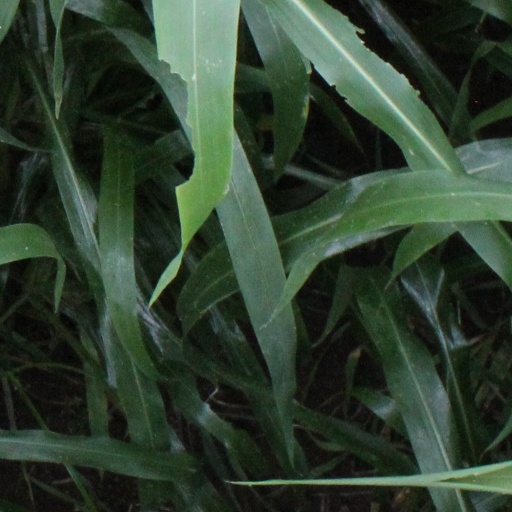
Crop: sorghum